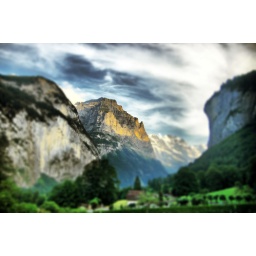
[brown mountain by a bunch of white mountains]